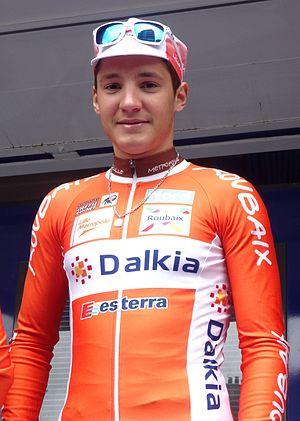
Reportage photographique réalisé le mercredi 7 mai 2014 au départ de la première étape de l'édition 2014 des Quatre jours de Dunkerque à Dunkerque, Nord, Nord-Pas-de-Calais, France. Depicted person&#58
Jimmy Turgis, né le 10 août 1991 à Bourg-la-Reine dans les Hauts-de-Seine est un coureur cycliste français, professionnel entre 2014 et 2020.